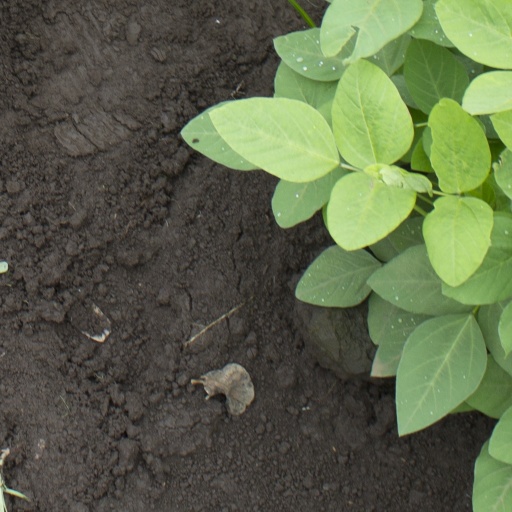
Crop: soybean